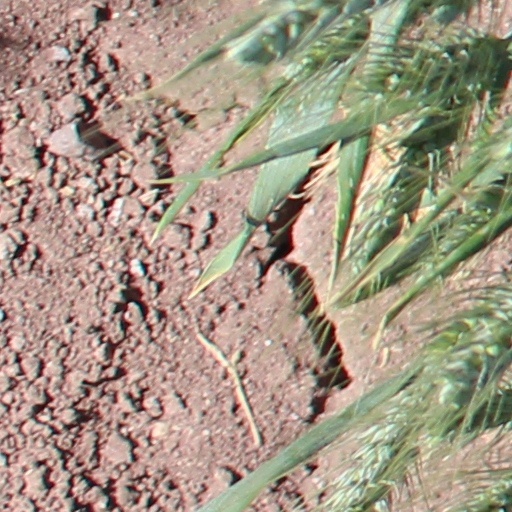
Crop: wheat